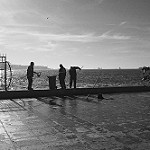
Label: B & W